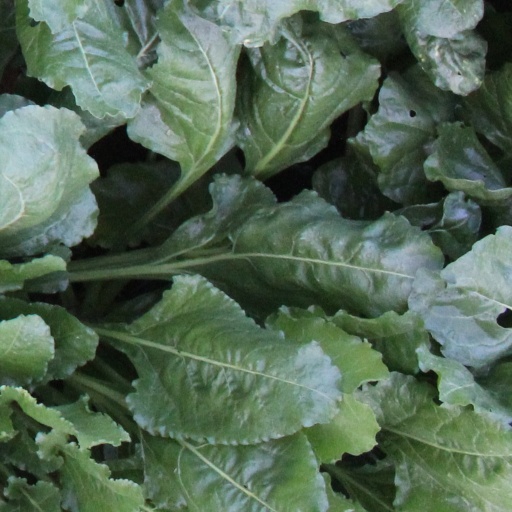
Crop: sugar beet